Tom Perez

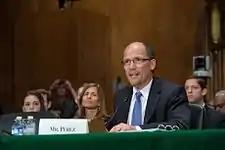

On March 18, 2013, President Barack Obama nominated Perez to be Secretary of Labor, succeeding outgoing Secretary Hilda Solis. Perez's nomination was criticized by Senators Chuck Grassley (R-IA) and Pat Roberts (R-KS), as well as the editorial board of the "Wall Street Journal", for his decision not to intervene in a whistleblower case against Saint Paul, Minnesota, in return for the city's dropping a case before the Supreme Court ("Magner v. Gallagher"), which could have undermined the disparate impact theory of discrimination. Senator Jeff Sessions (R-AL) opposed the nomination because of Perez's views on immigration and his association with CASA de Maryland, calling the nomination "an unfortunate and needlessly divisive nomination". Perez's nomination was supported by Senator Tom Harkin (D-IA), the chairman of the U.S. Senate Committee on Health, Education, Labor, and Pensions, the committee that oversees the Department of Labor. His nomination was also supported by labor groups, such as the AFL-CIO and the United Farm Workers of America as well as the National Association for the Advancement of Colored People and the National Women's Law Center.